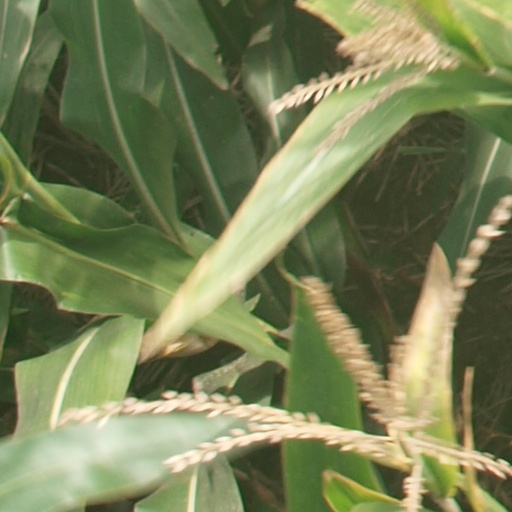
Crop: maize; corn